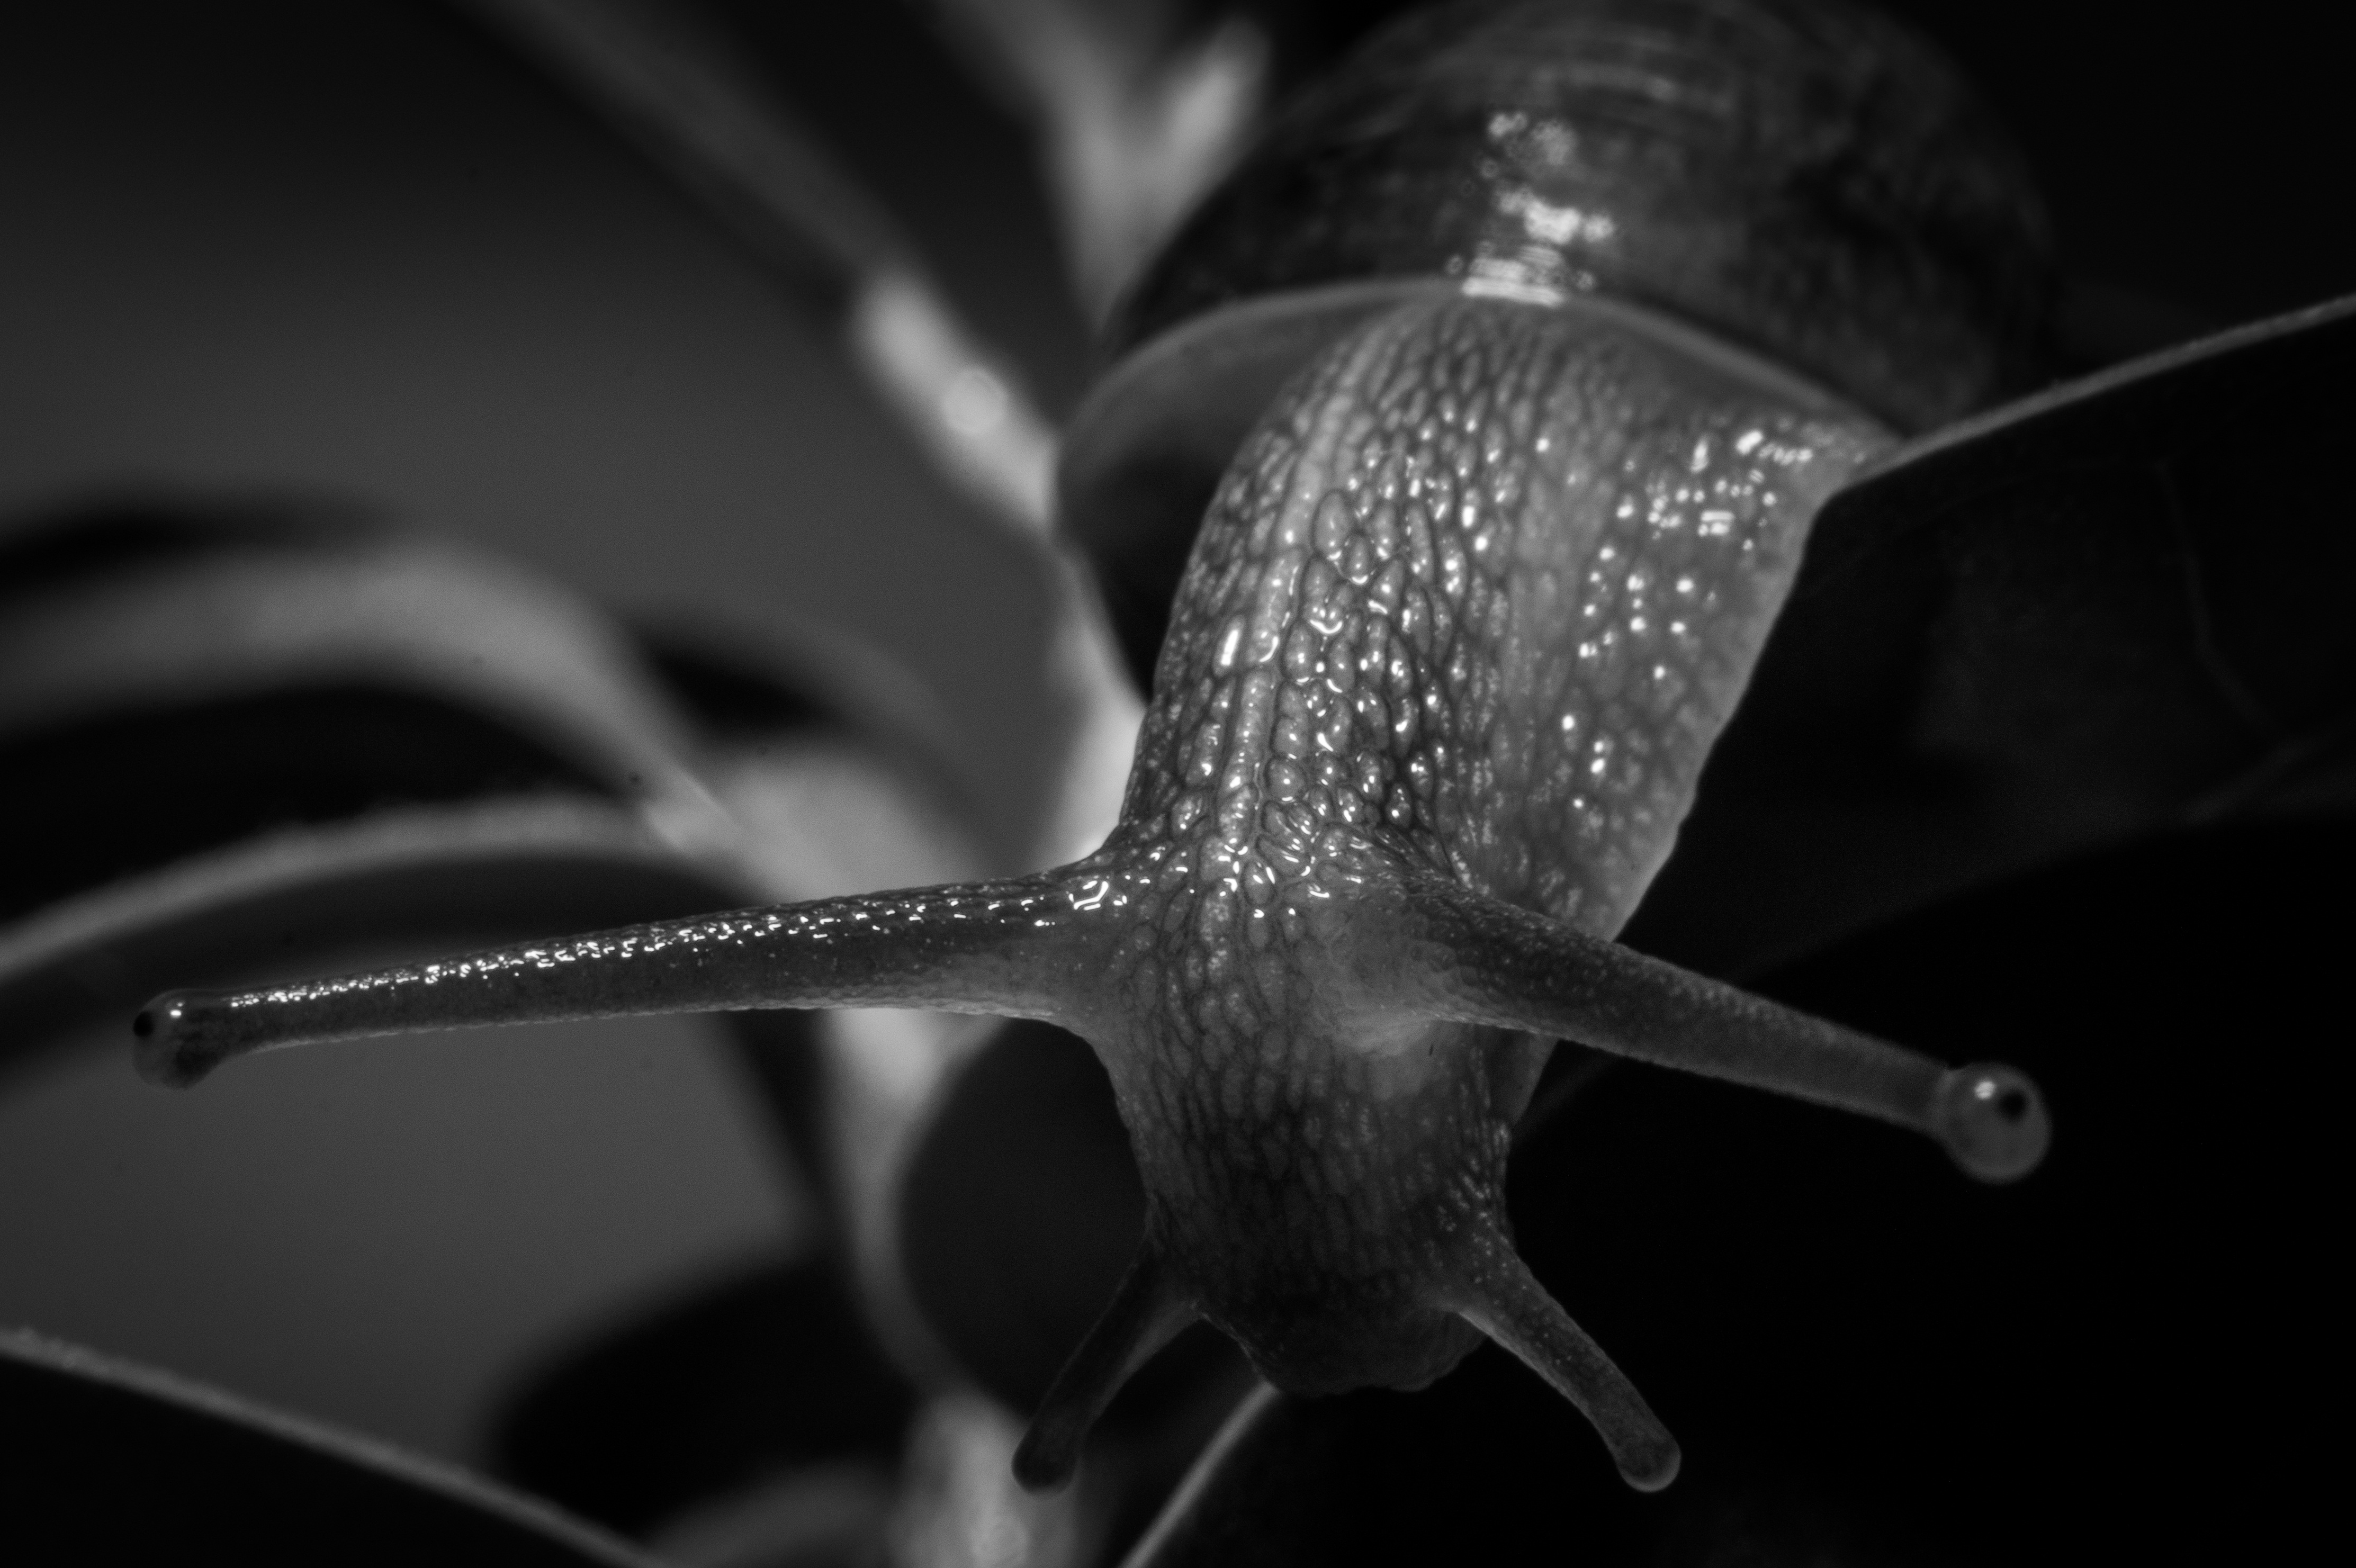
nature, wilderness, light, black and white, white, photography, wheel, animal, wildlife, wild, environment, darkness, black, monochrome, shell, close up, outdoors, zoology, snail, species, slug, macro photography, still life photography, monochrome photography, aircraft engine